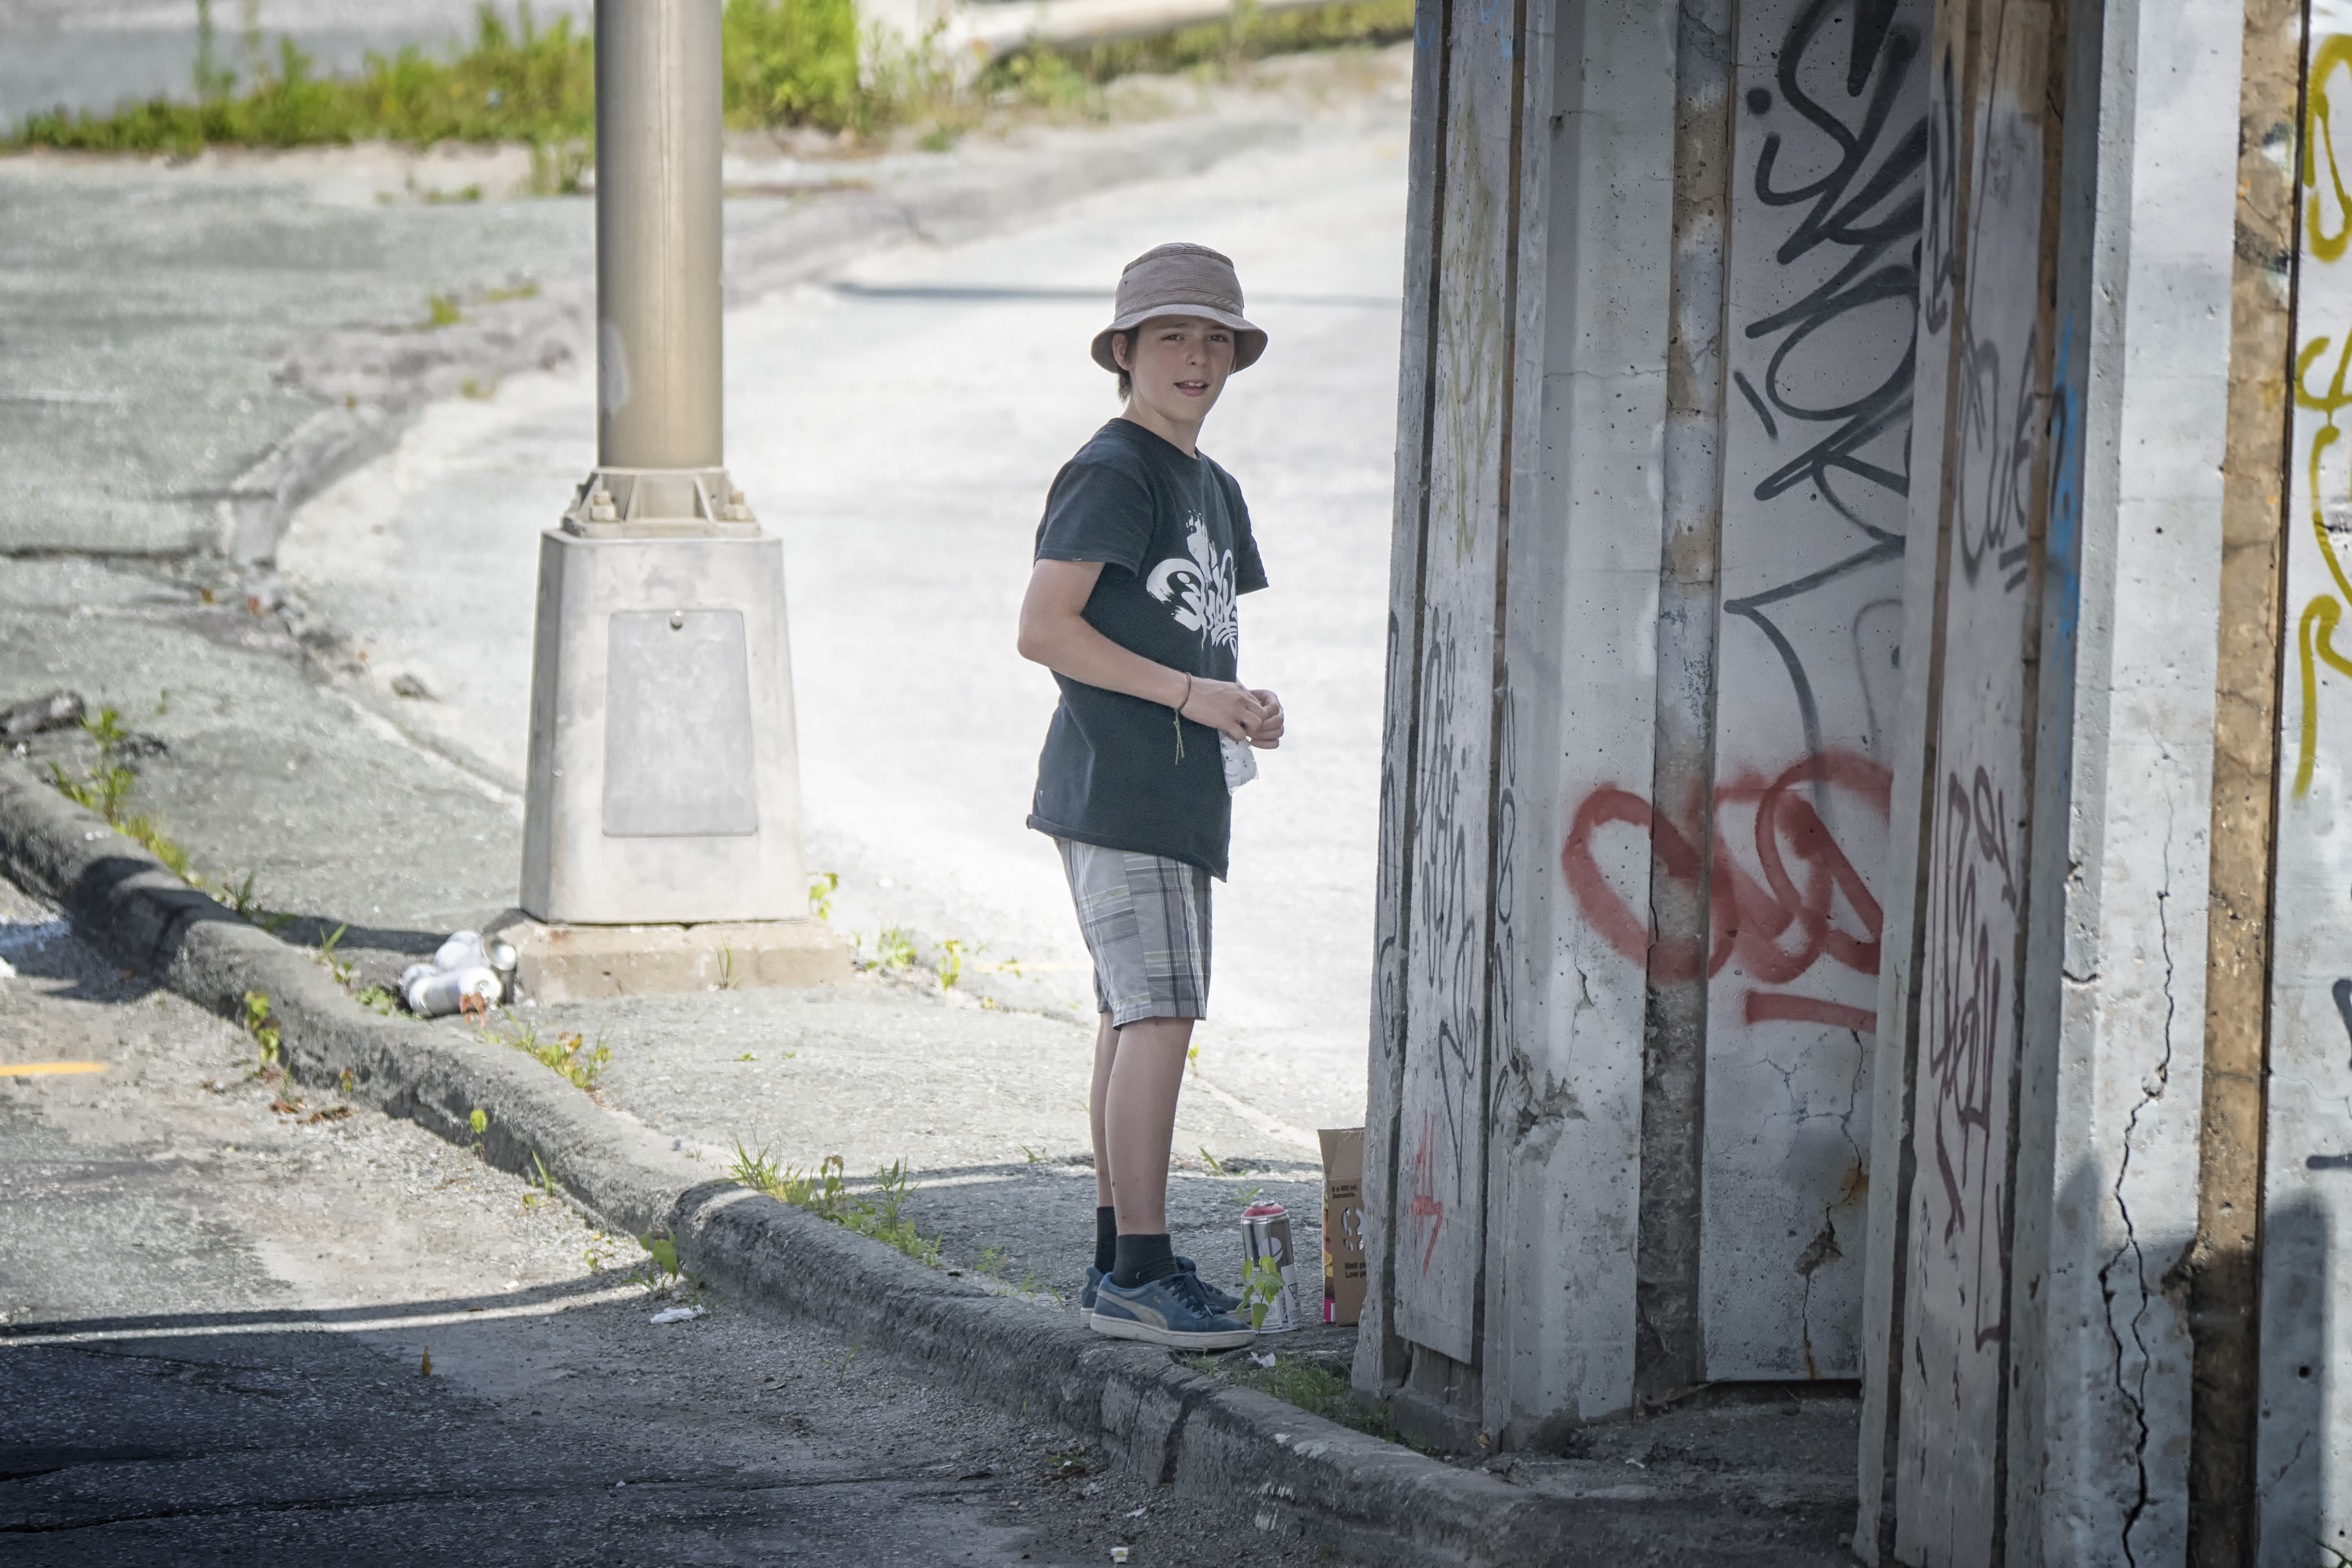
road, street, graffiti, art, canada, infrastructure, quebec, sherbrooke, urban area